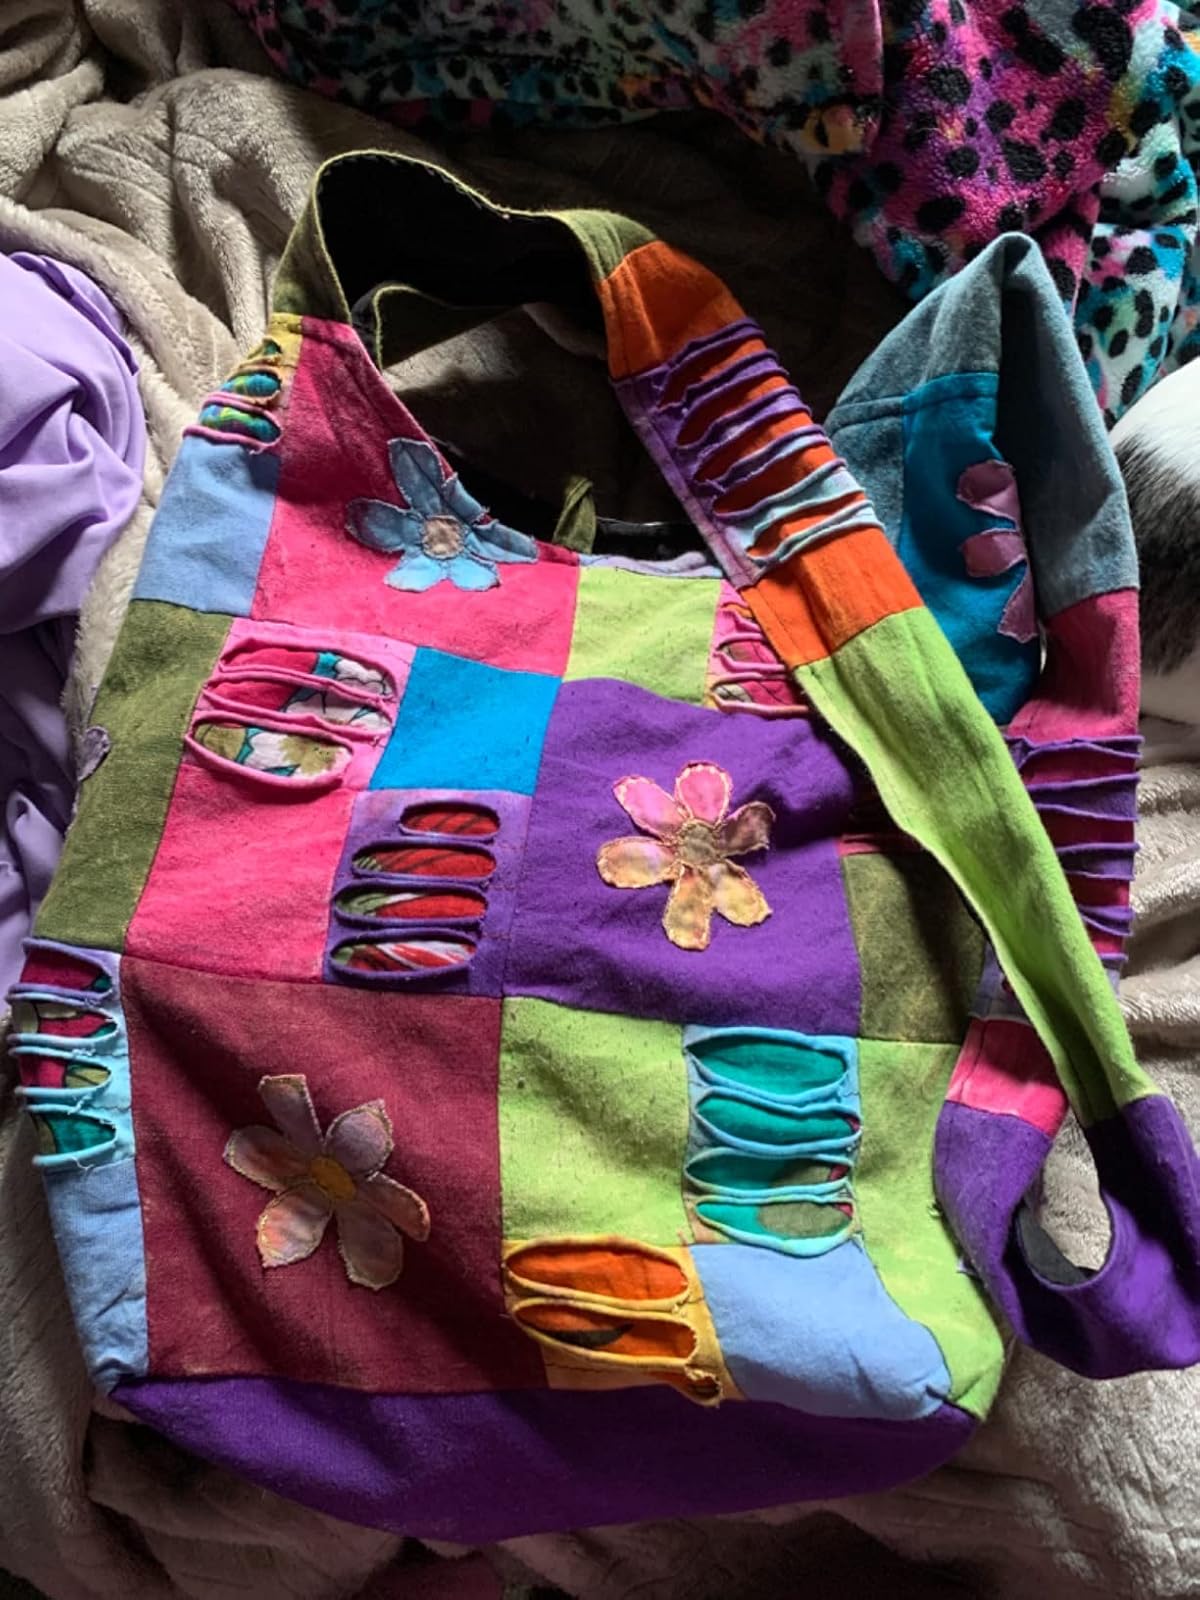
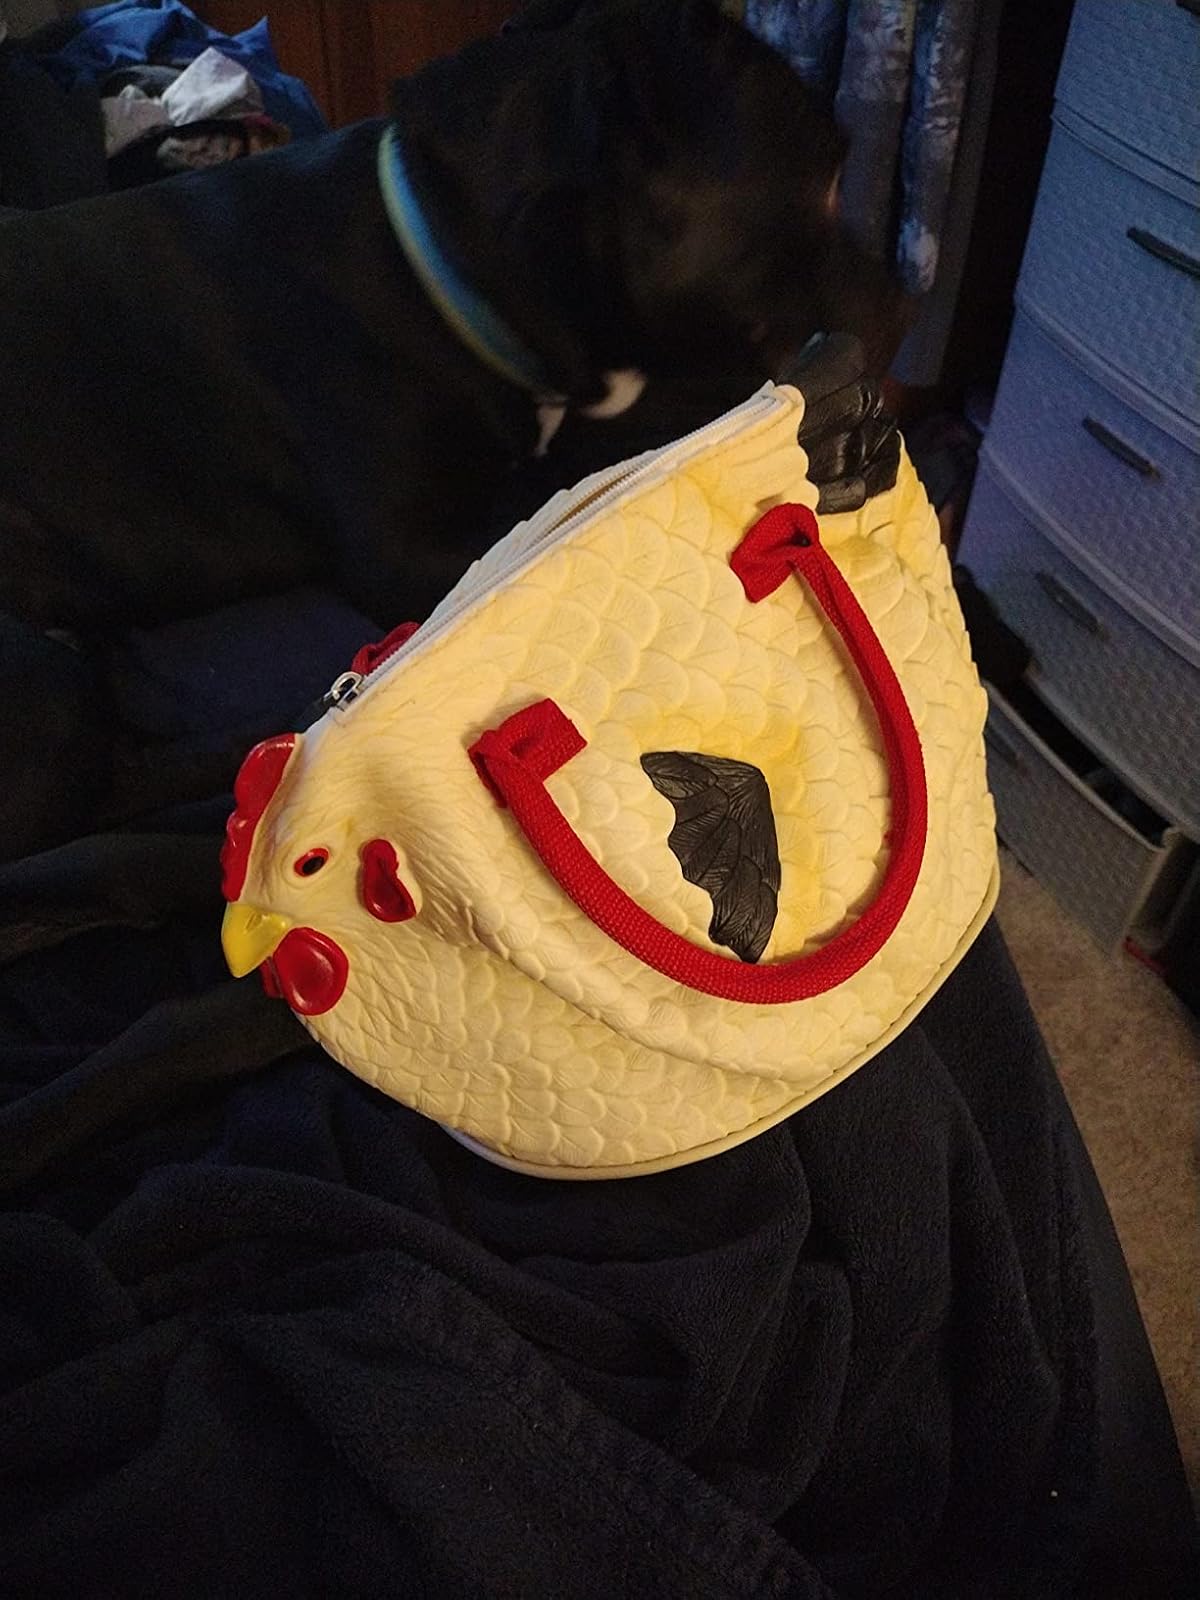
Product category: accessories_handbag
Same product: no